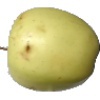
Label: Apple Golden 2